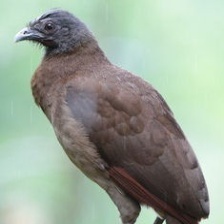
Species: GREY HEADED CHACHALACA
Scientific name: ORTALIS CINEREICEPS